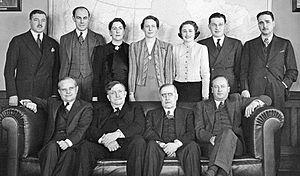
Les membres de la Commission Rowell-Sirois, en 1938, après que Newton Rowell eut démissionné du poste de président à la suite d’un accident vasculaire cérébral. Assis de gauche à droite
Henry F. Angus, O.C., M.A., LL.D., F.R.S.C. est un juriste et économiste canadien.
La Commission Rowell-Sirois, officiellement connue sous le nom de Commission royale sur les relations entre le Dominion et les provinces, était une commission d'enquête canadienne chargée de faire un état des lieux sur la situation économique et financière du Canada et les relations intergouvernementales au sein de la Confédération.